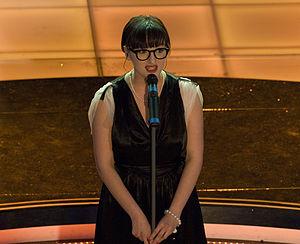
Rosalba Pippa, connue sous le nom de scène Arisa, née le 20 août 1982 à Gênes, est une chanteuse et actrice italienne.